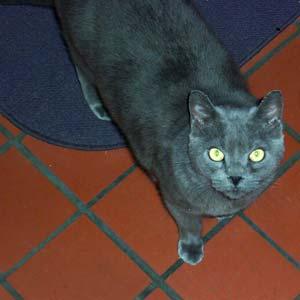
Breed: Russian Blue